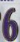
Number: 6